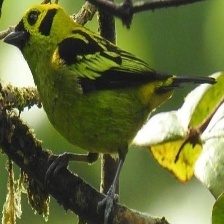
Species: EMERALD TANAGER
Scientific name: TANGARA FLORIDA